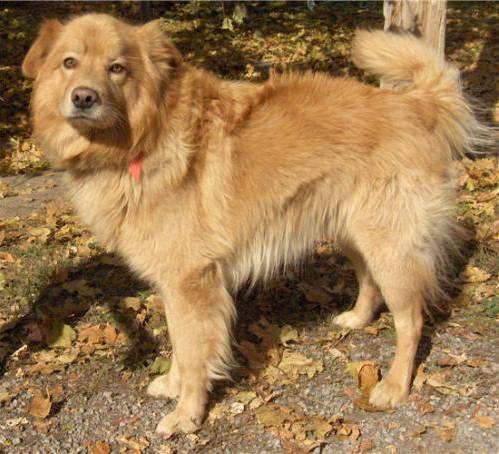
Label: dog